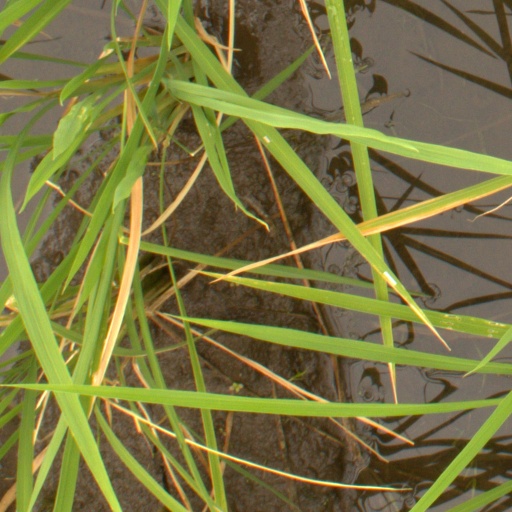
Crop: rice